Answer in natural language. Consider the 3D positions of the objects in the scene and not just the 2D positions in the image. Is the centerpoint of  HousePlant at a higher height than brown square dresser? Choose between the following options: yes or no
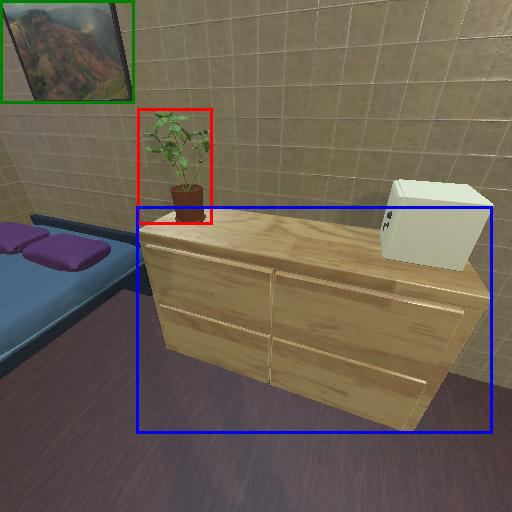
<answer>yes</answer>